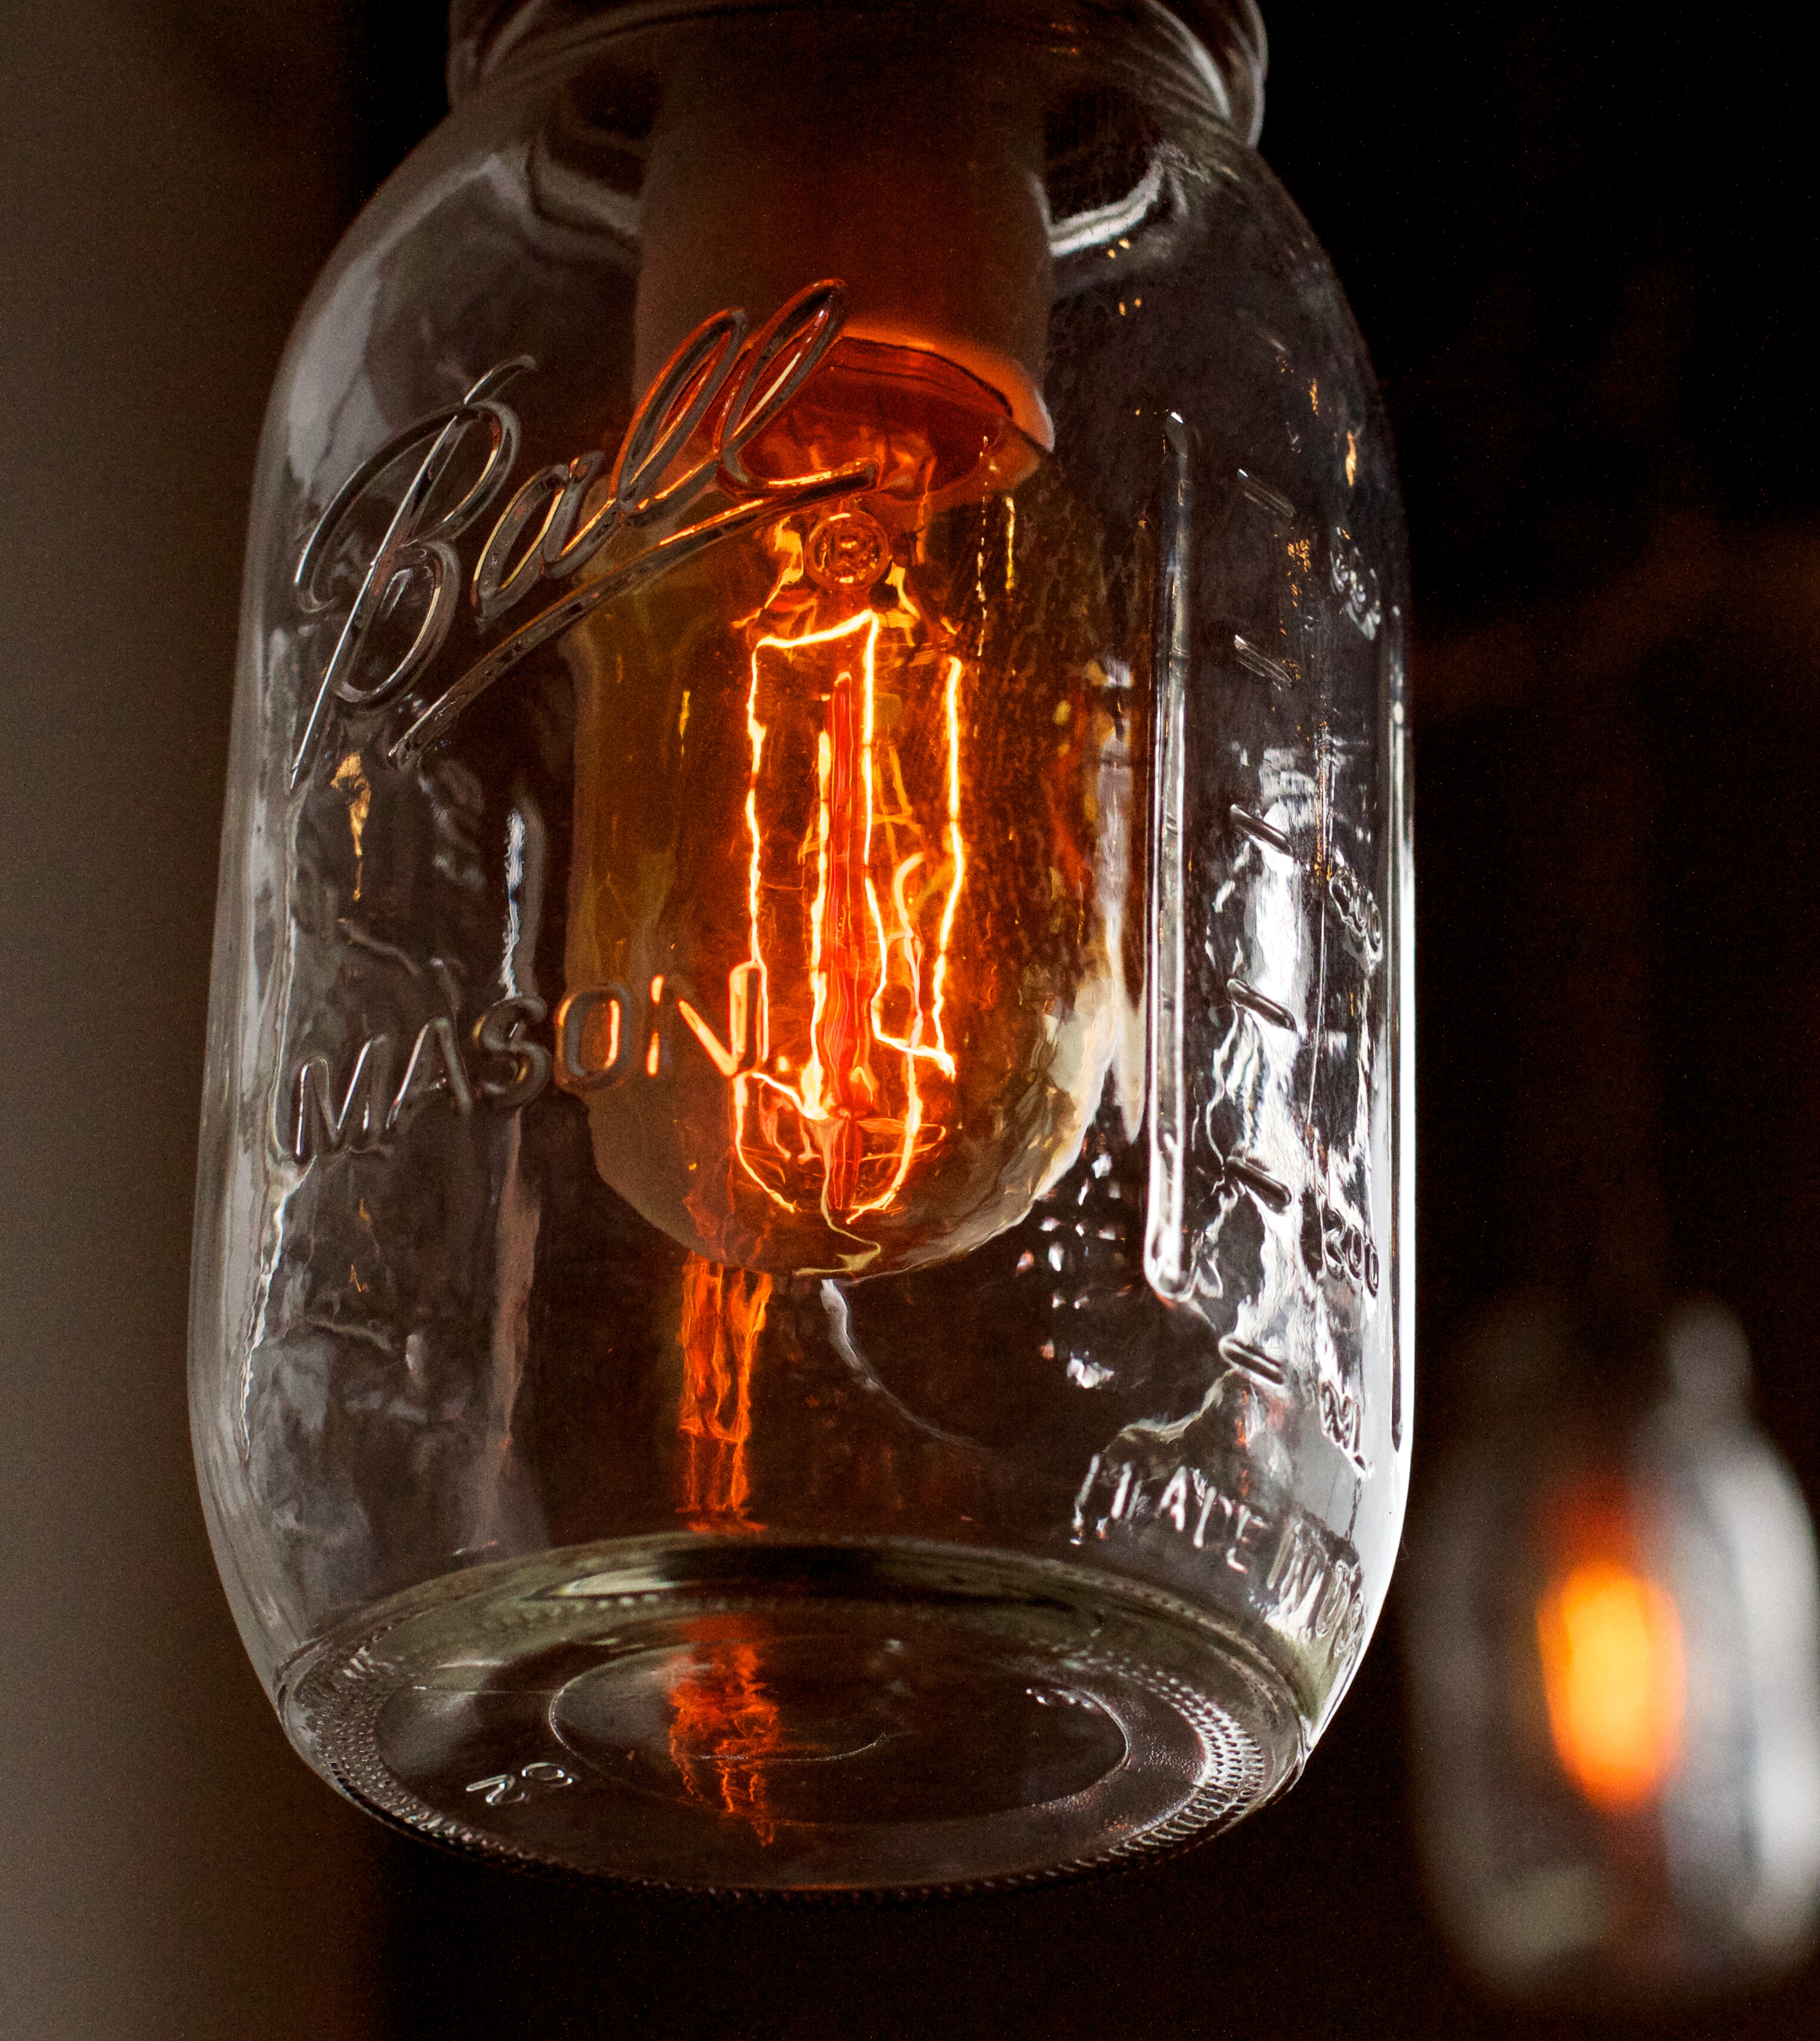
light, glass, drink, bottle, lighting, alcohol, glass bottle, wine glass, whisky, raildog, stemware, incandescent light bulb, distilled beverage, drinkware